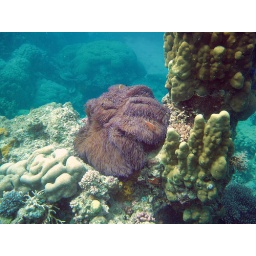
2 pink clown fish swimming in an anemone